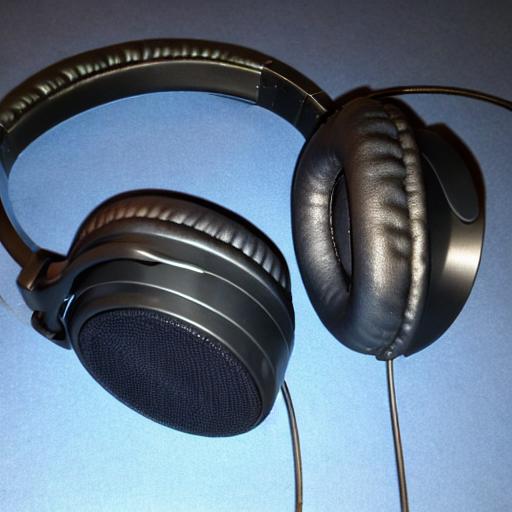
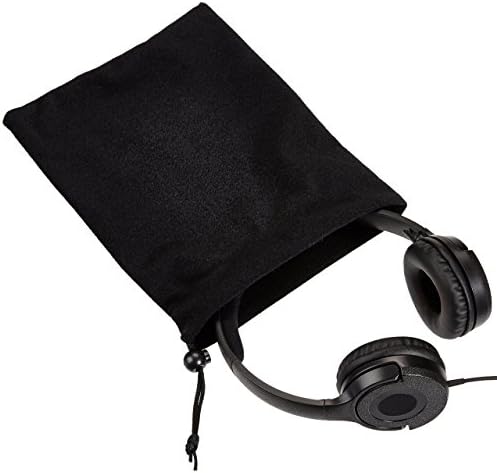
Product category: headphones
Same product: no